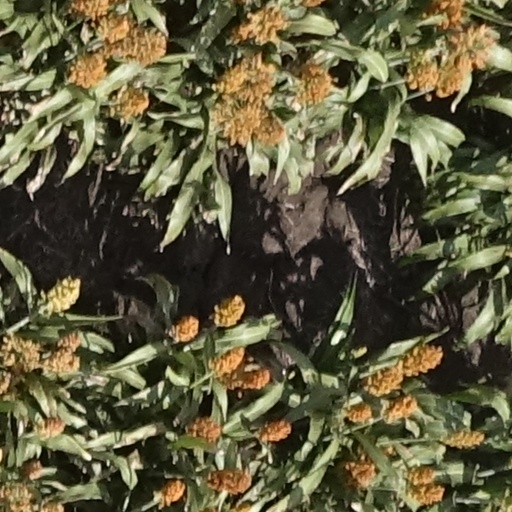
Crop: sorghum